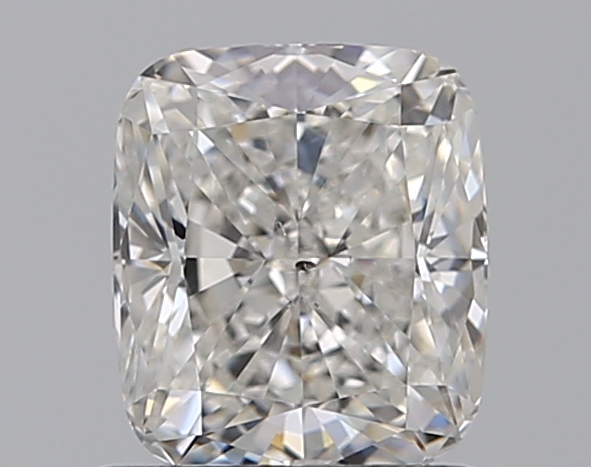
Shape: cushion
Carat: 1
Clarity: SI1
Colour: G
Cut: EX
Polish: EX
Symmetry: VG
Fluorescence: F
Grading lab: GIA
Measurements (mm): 6.1 x 5.29 x 3.6